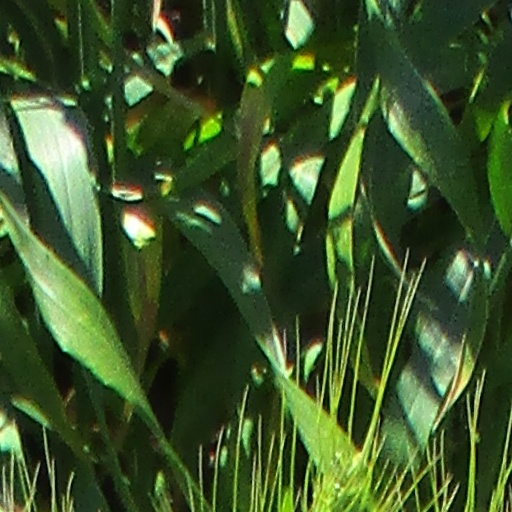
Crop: wheat